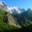
Label: mountain